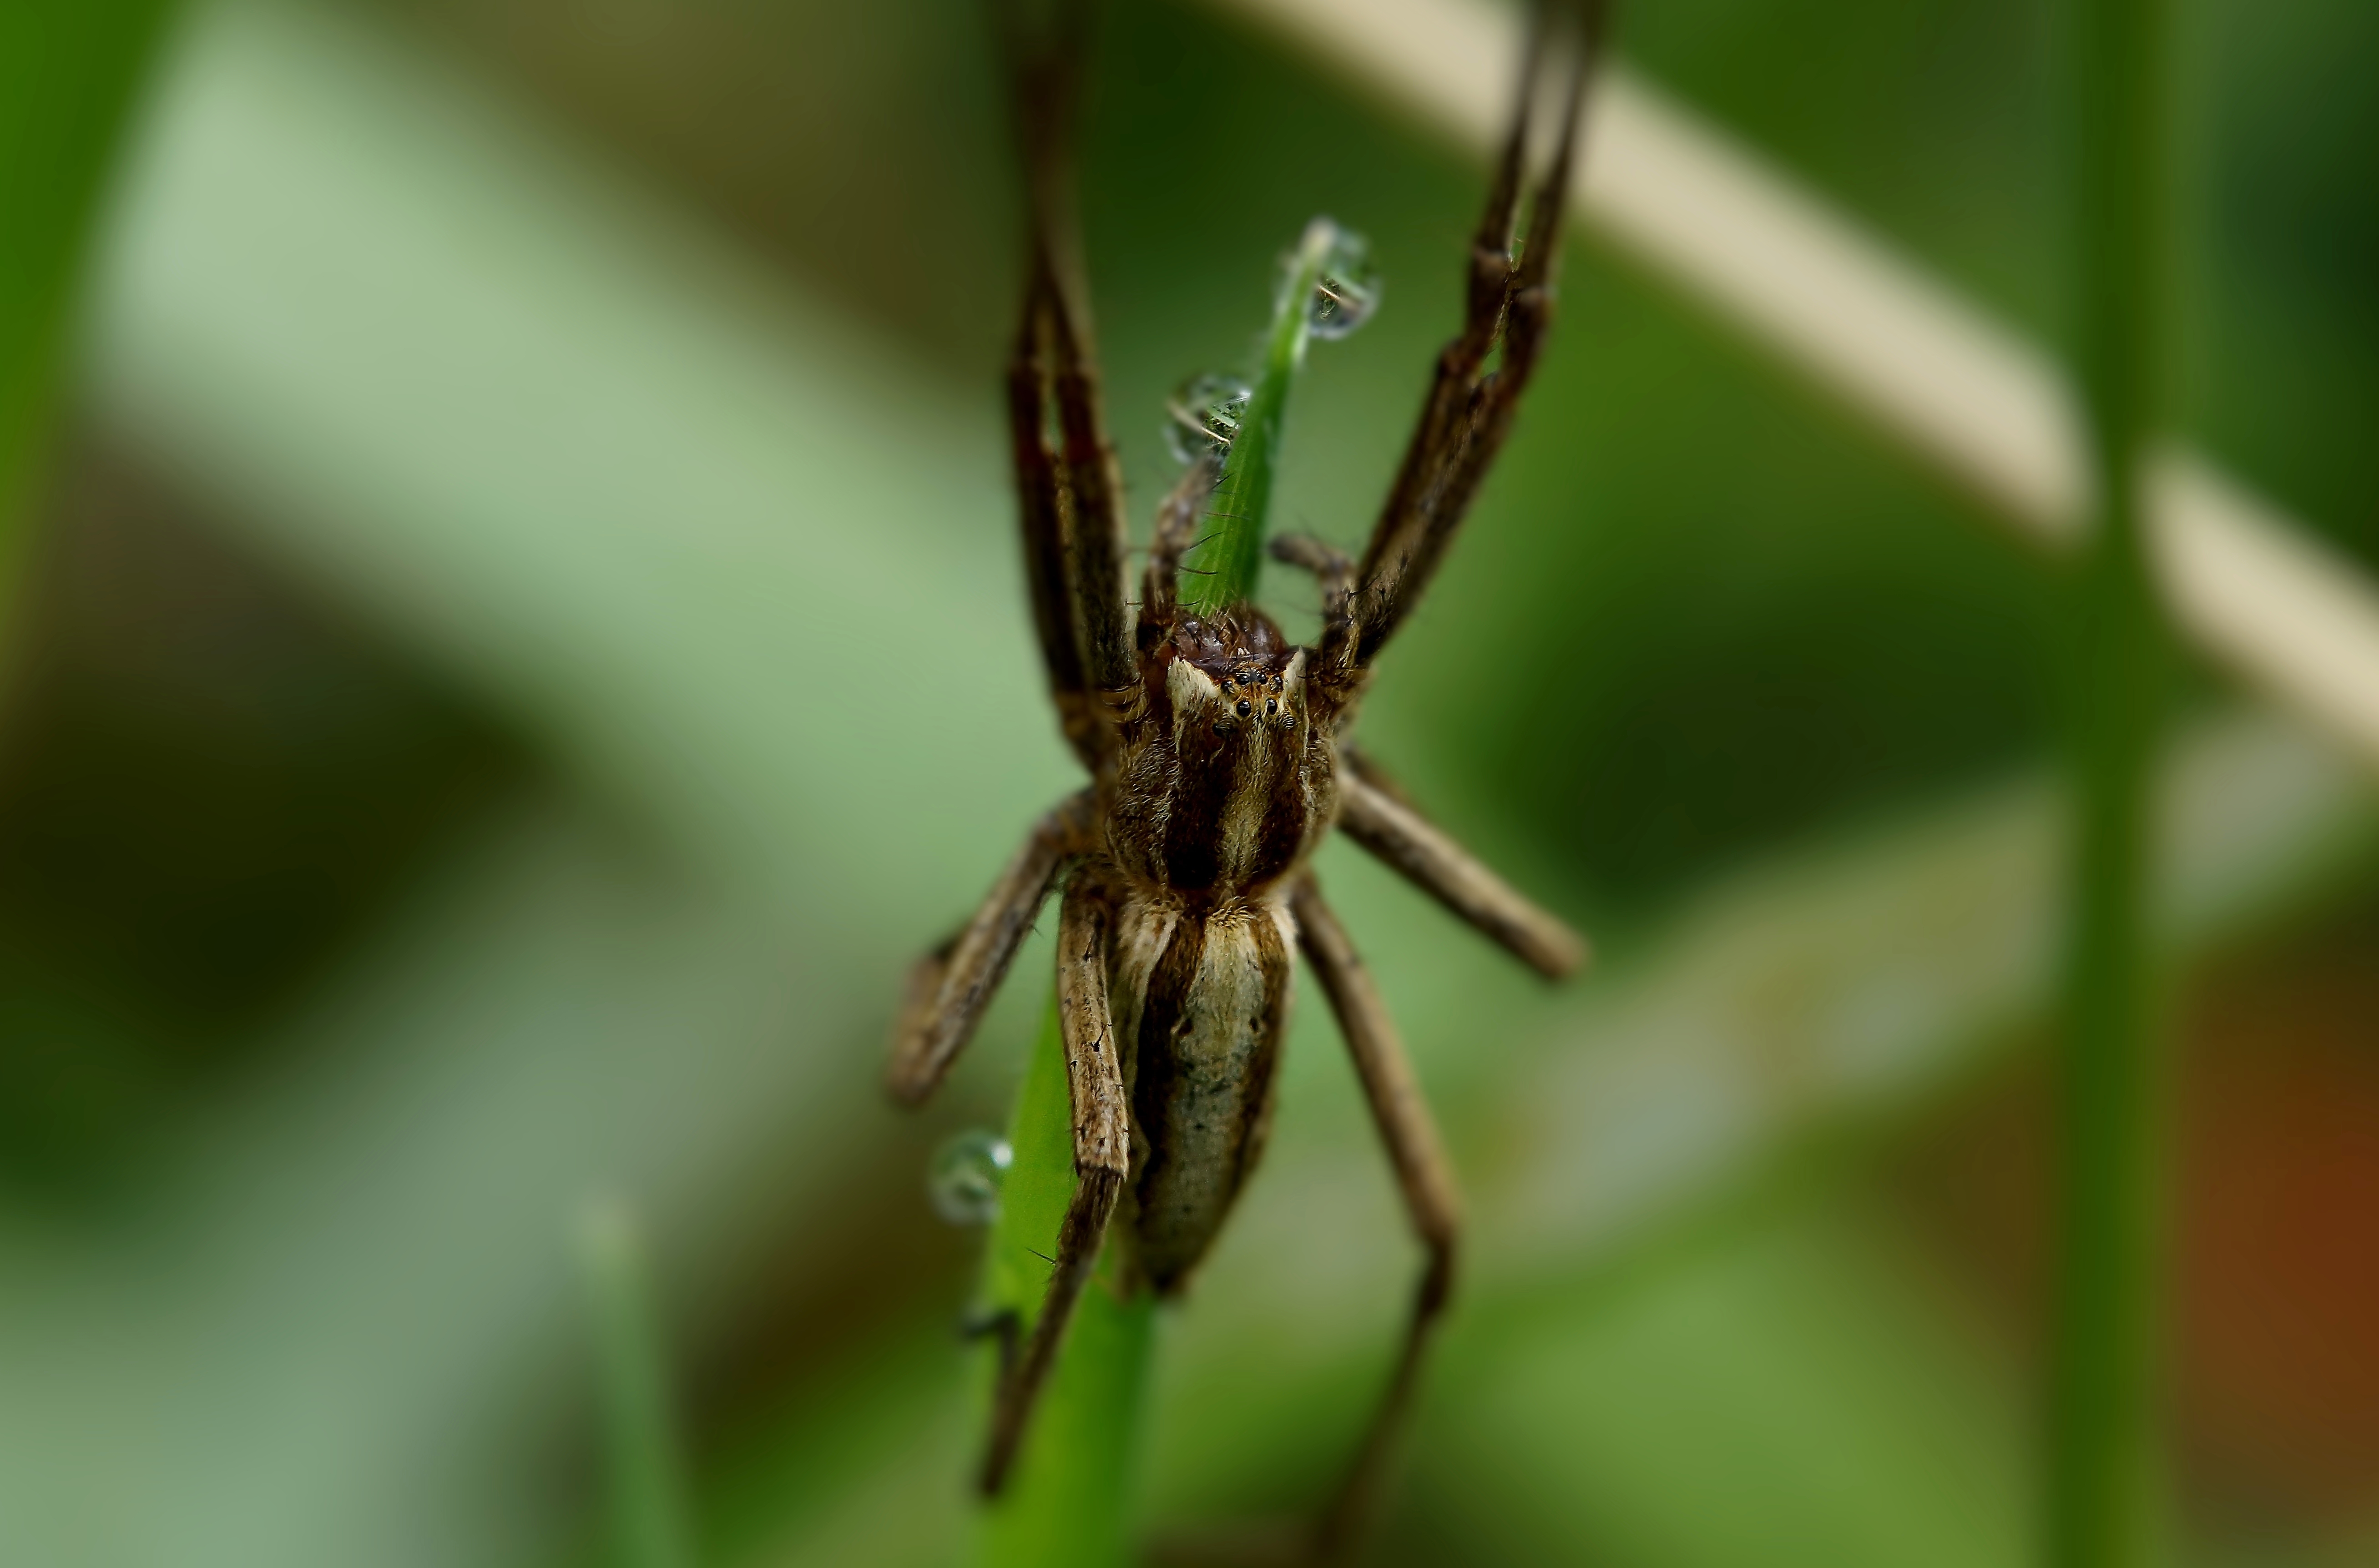
nature, photography, flower, photo, green, insect, macro, fauna, invertebrate, close up, spider, animals, arachnid, naturaleza, argiope, a77, g, ggl1, gaby1, xovesphoto, animales, sonya77, gphoto, gabrielcorua, xelodegalicia, sonya77v, tamron180mmmacro, macro photography, arthropod, european garden spider, araneus, plant stem, orb weaver spider